Samizo Station

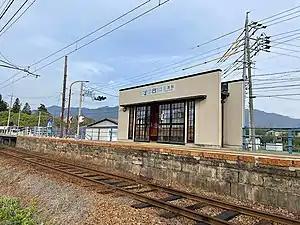
Samizo Station in April 2022

is a railway station in the city of Matsumoto, Nagano, Japan. It is operated by the private railway operating company Alpico Kōtsū.